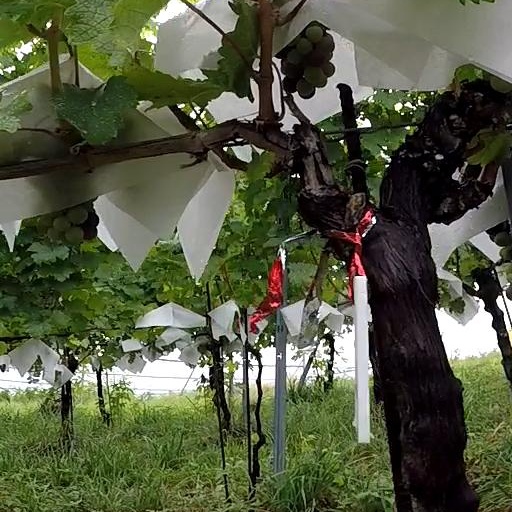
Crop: grape